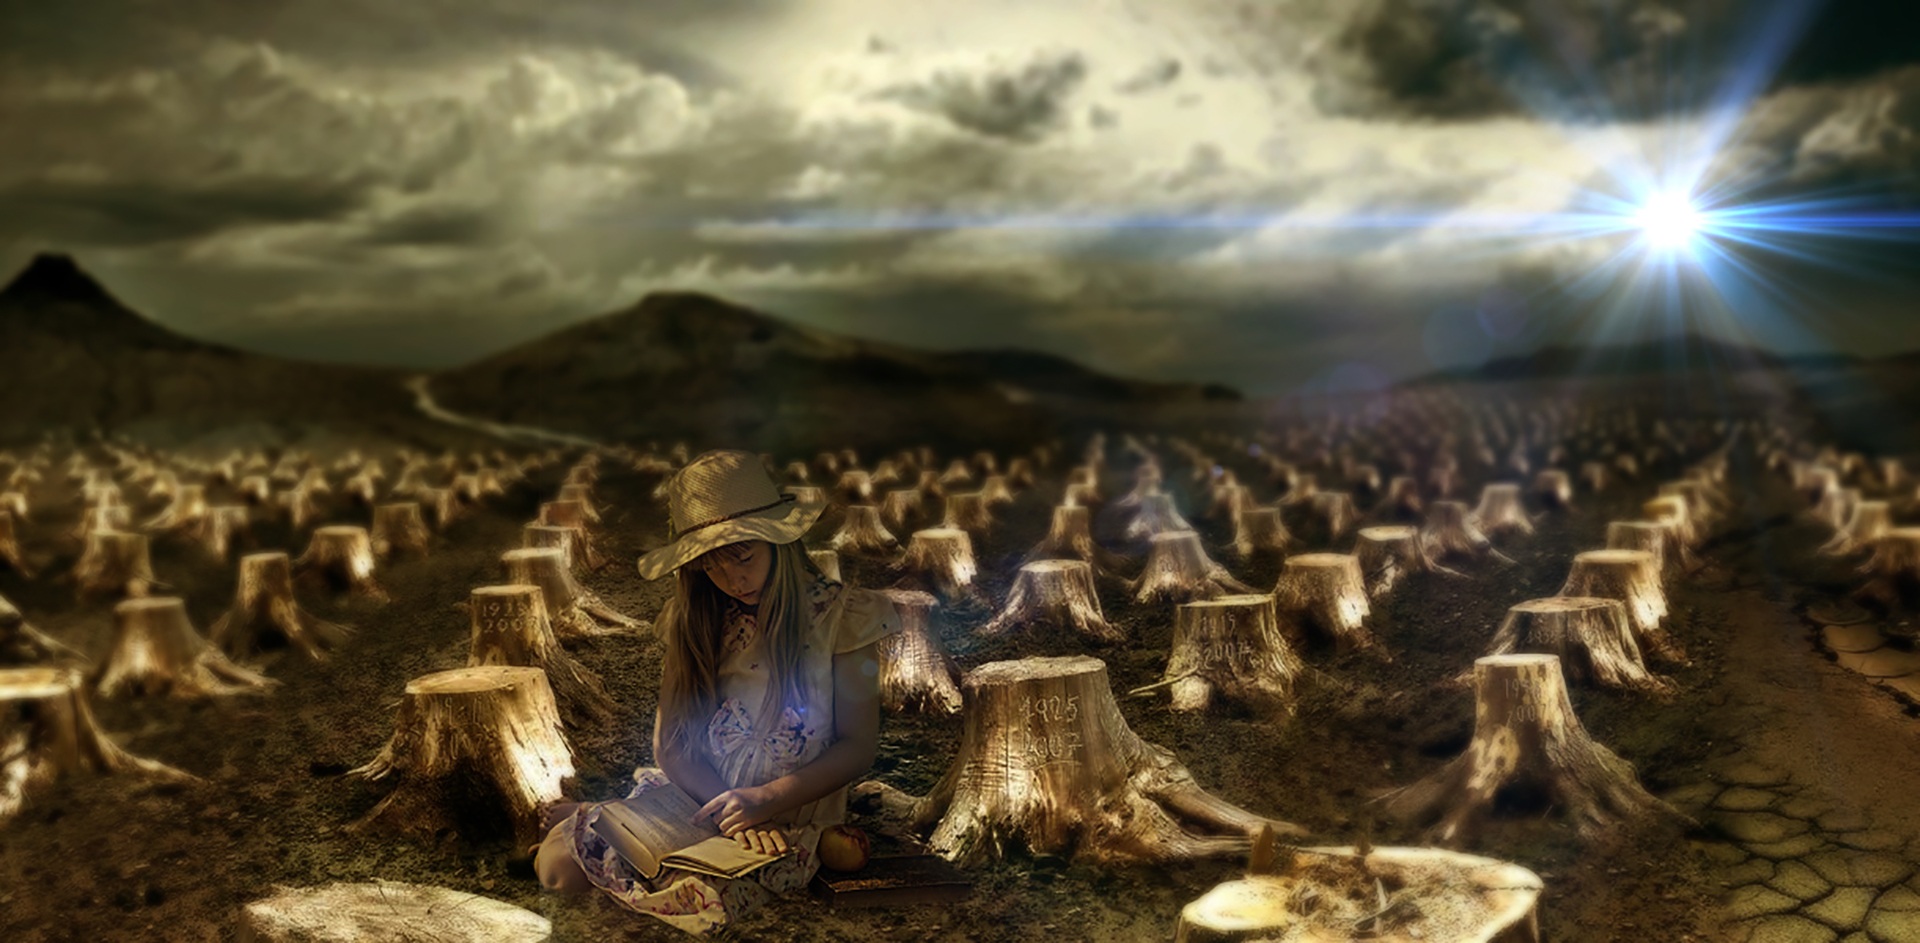
landscape, tree, nature, human, environmental, background, photoshop, manipulation, drought, screenshot, mythology, doga